Gia Gunn

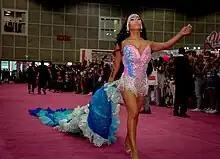
Gia Gunn at RuPaul's DragCon LA in 2019

Gia Gunn walked the runway for MarcoMarco's fall 2017 fashion show with other "Drag Race" alumni.